Popolopen

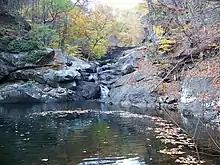
Pool on Popolopen Creek

Popolopen Creek—also called Popolopen Brook—is an approximately stream, fed mainly by Lake Popolopen, Mine Lake, Stillwell Lake, and Weyant's Pond, eventually draining into the Hudson River. The creek's watershed, or drainage basin, covers about 30 square miles (77 km²) It runs mainly through lands occupied by the US Military Academy, to a gorge between Bear Mountain and Popolopen Torne, and drains to the Hudson River at Fort Clinton, New York.